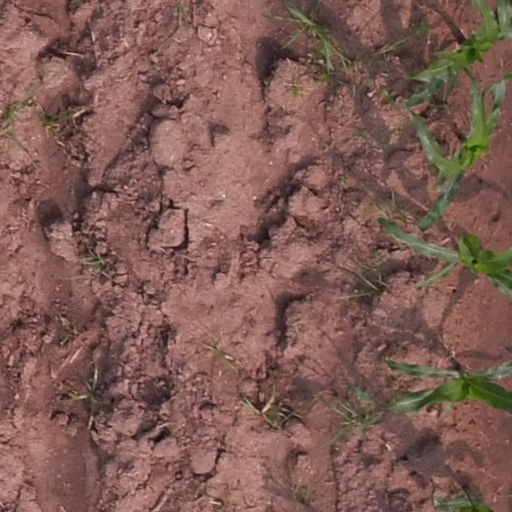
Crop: maize; corn